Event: Nepal Earthquake
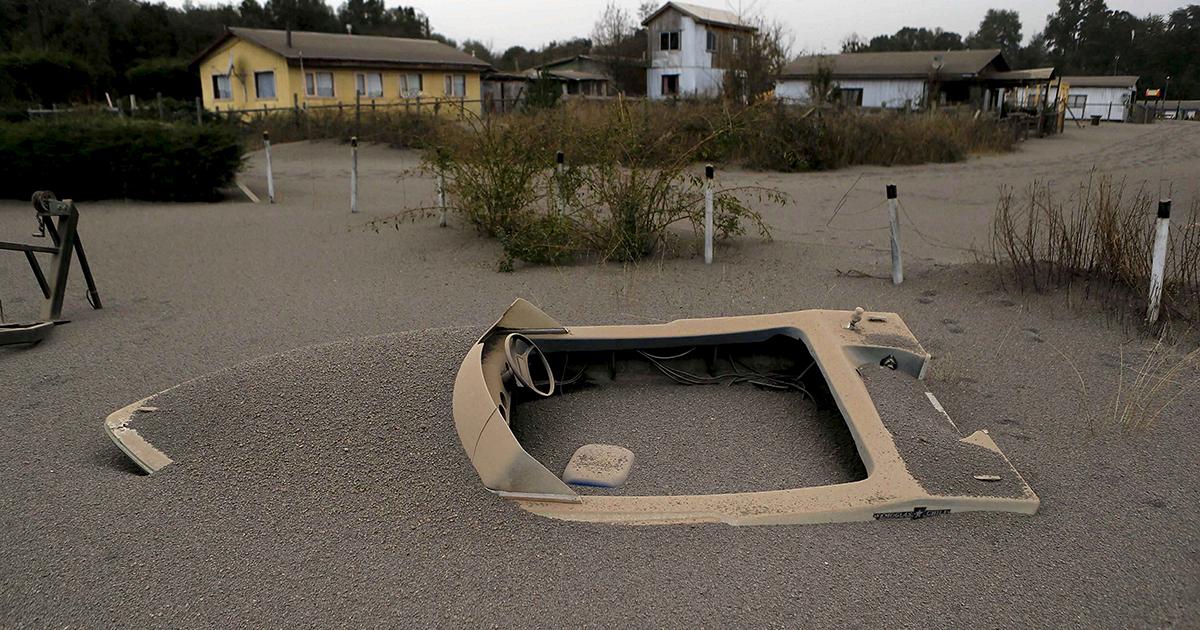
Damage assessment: damage